Conspiracy theories about the death of Diana, Princess of Wales

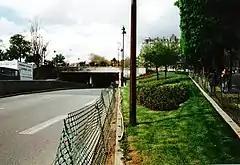
The entrance to the Pont de l'Alma Tunnel (as seen in 1998), the site where Diana was fatally injured

An alternative explanation for the cause of the crash has been reports of a bright white flash just before the car entered the tunnel, blinding the driver. Richard Tomlinson made this allegation at the inquiry, but the veracity of his evidence was found wanting.